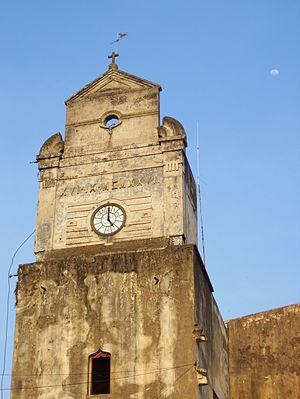
Xilitla est une municipalité du Mexique située dans l'État de San Luis Potosí, dans la région géographique de La Huasteca. Elle a une superficie de 415 km² et sa population était en 2010 de 51 498 personnes, dont 6 576 vivaient dans la ville de Xilitla.